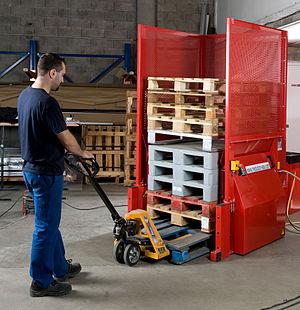
Un opérateur utilisant un dépileur empileur de palette